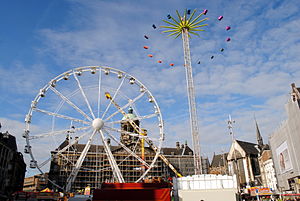
Dam (Amsterdam) / Dam i dag
Adskillige gange om året er Dam hjemsted for et lille tivoli.
An image of the funfair in Dam square showing a Ferris wheel on the left, behind it spinning-arm ride called Speed; and a Matterhorn on the right with its spinning cars at maximum extension.
Dam en plads i Amsterdam, Nederlandene.